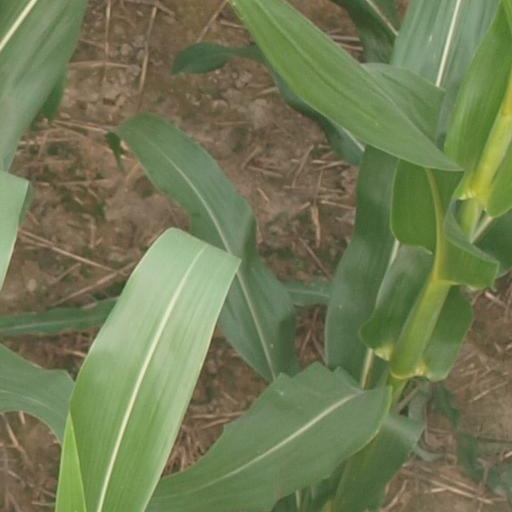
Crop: maize; corn